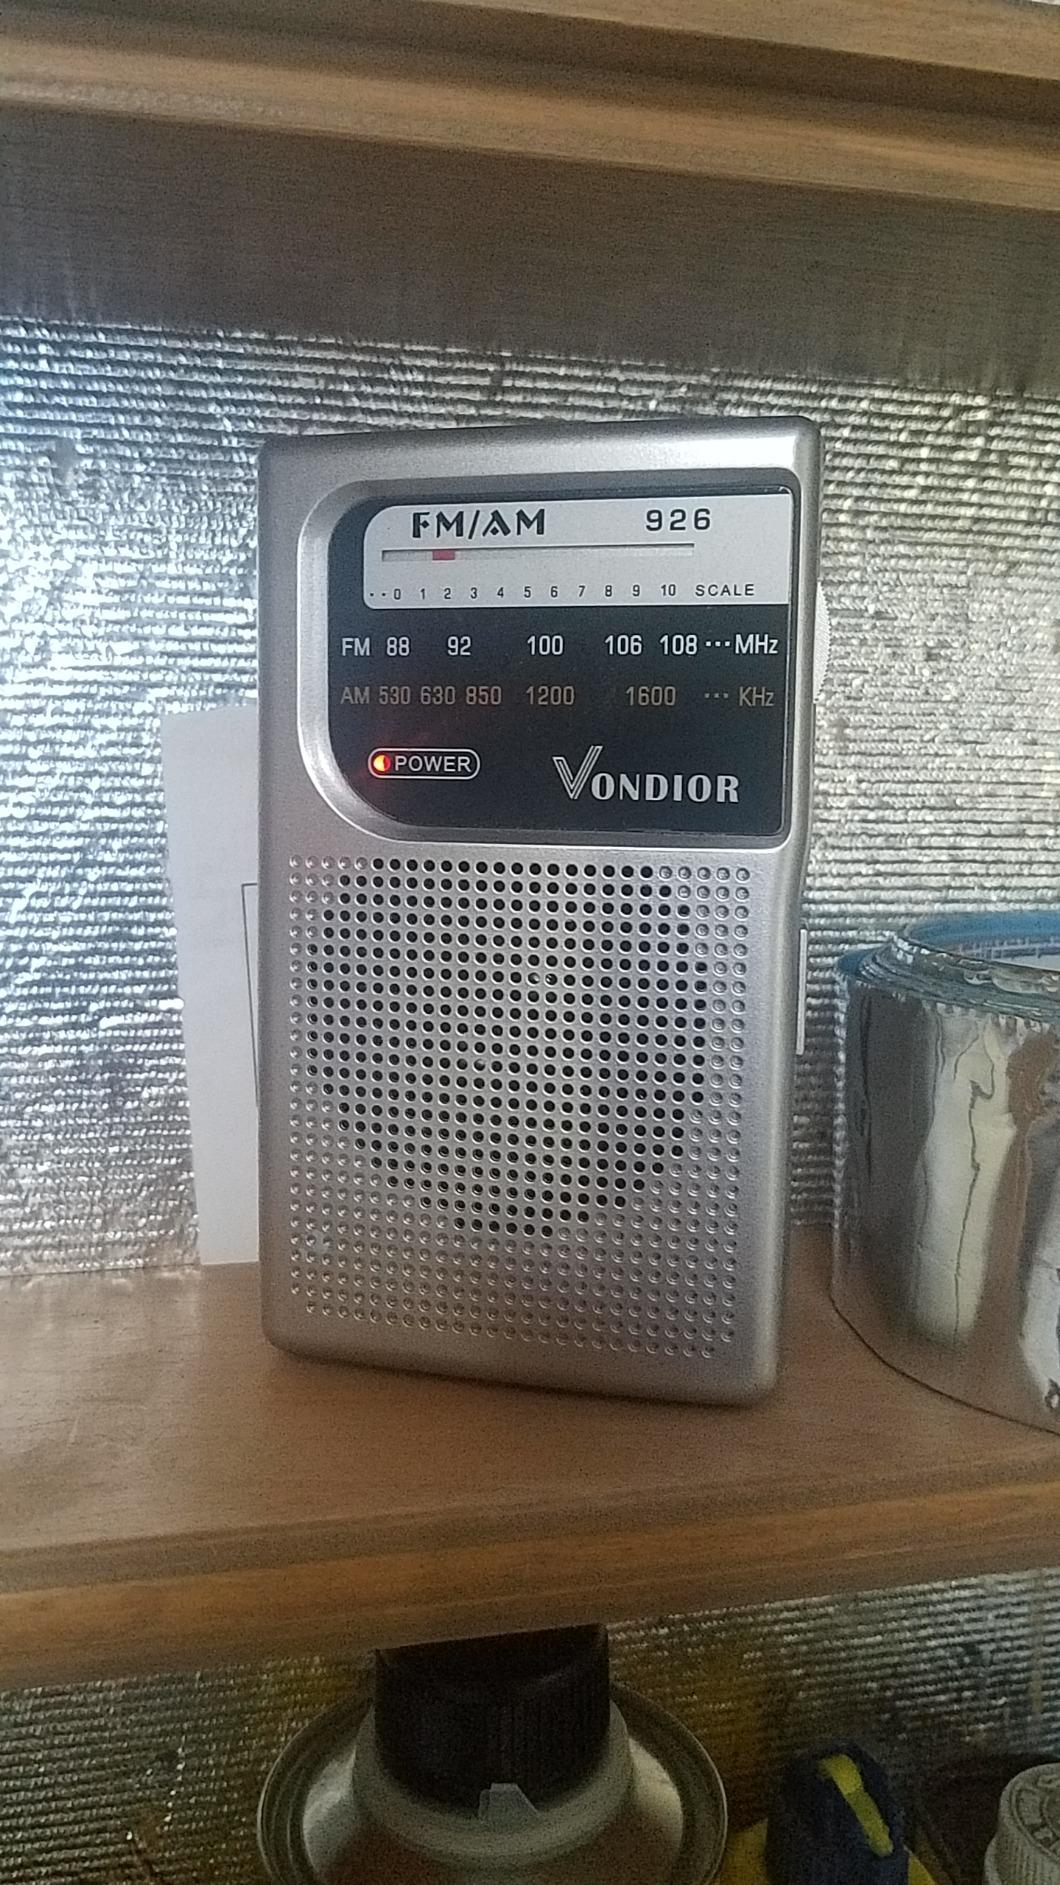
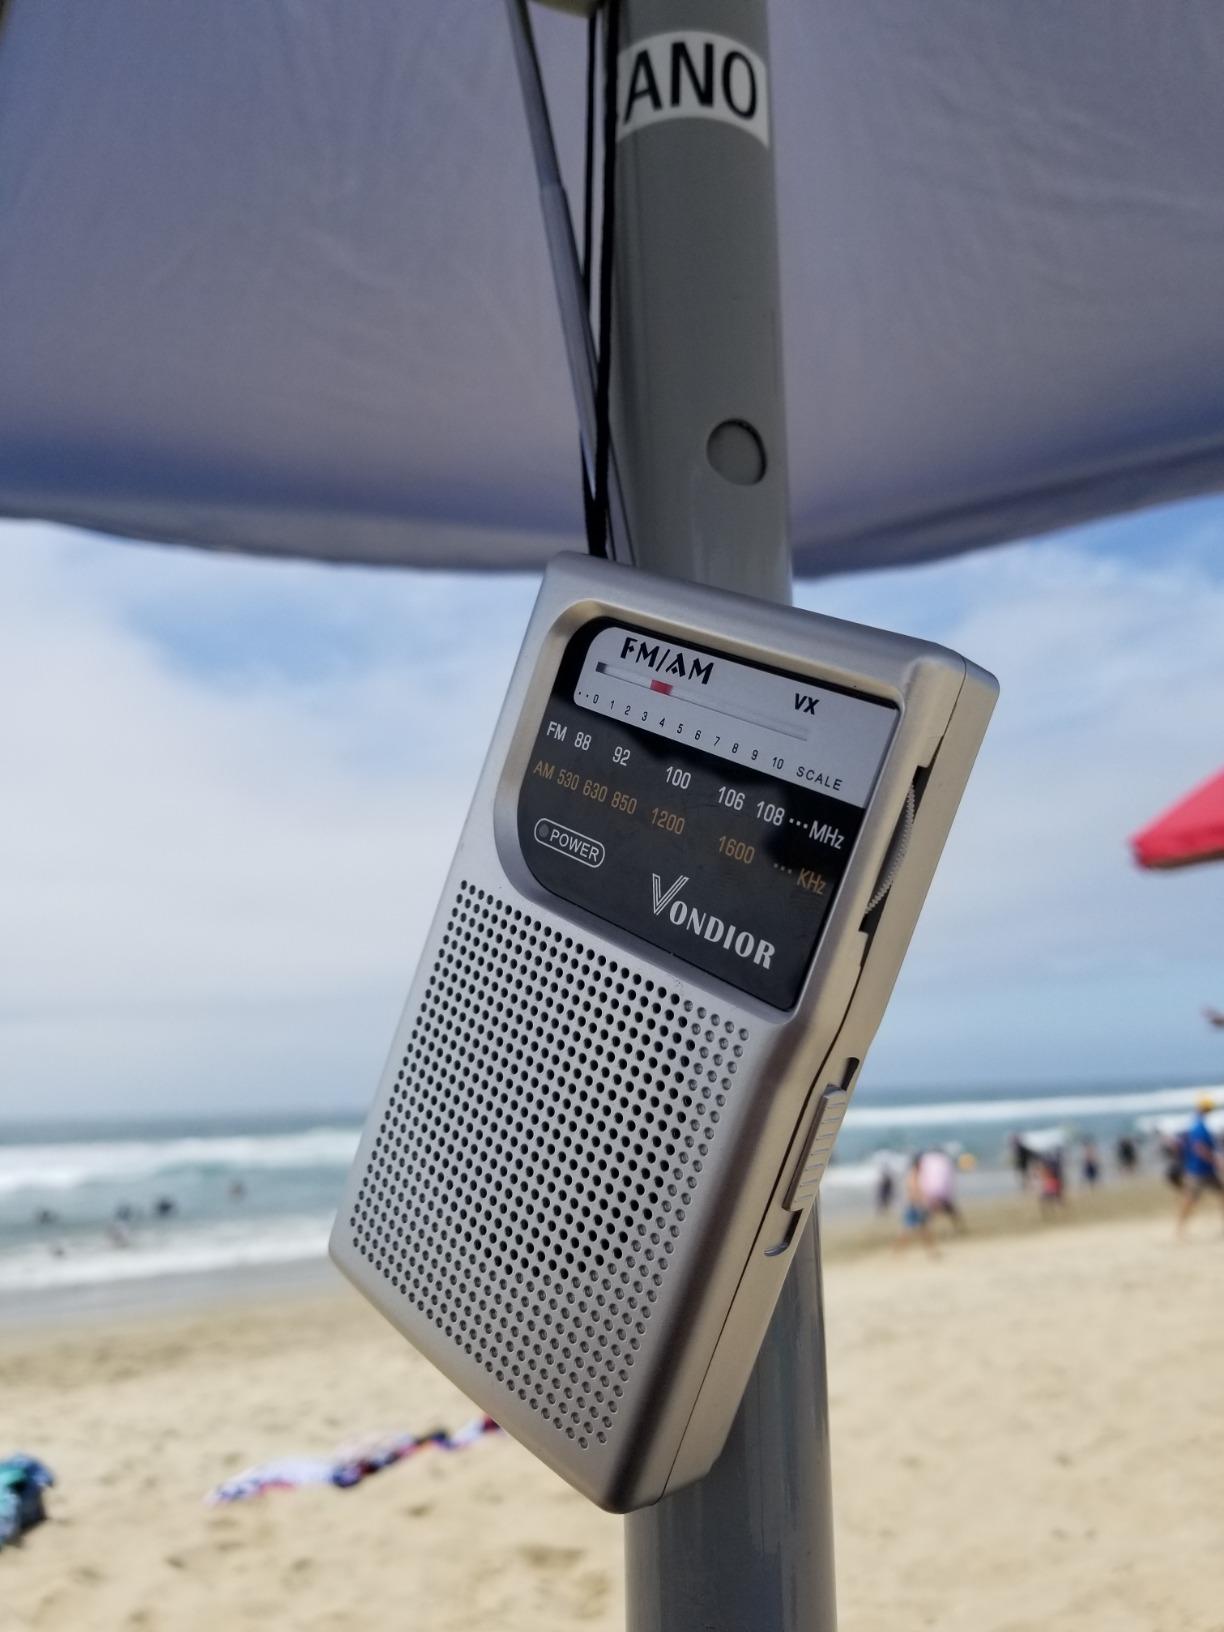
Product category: radio
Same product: yes